Eiffel Tower

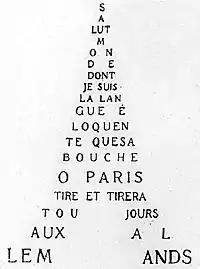
A 1918 calligram by Guillaume Apollinaire: ("Hello world, of which I am the eloquent tongue which your mouth, O Paris, will forever stick out at the Germans").

Gustave Eiffel responded to these criticisms by comparing his tower to the Egyptian pyramids: "My tower will be the tallest edifice ever erected by man. Will it not also be grandiose in its way? And why would something admirable in Egypt become hideous and ridiculous in Paris?" These criticisms were also dealt with by Édouard Lockroy in a letter of support written to Alphand, sardonically saying, "Judging by the stately swell of the rhythms, the beauty of the metaphors, the elegance of its delicate and precise style, one can tell this protest is the result of collaboration of the most famous writers and poets of our time", and he explained that the protest was irrelevant since the project had been decided upon months before, and construction on the tower was already under way.